1959 Society of Film and Television Arts Television Awards

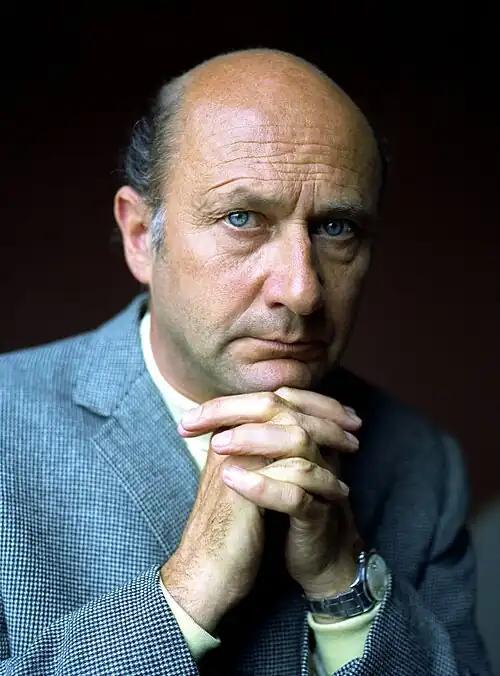
Donald Pleasence

The 1959 Society of Film and Television Arts Television Awards were the first giving under that name of the United Kingdom's premier television awards, having previously been known as the Guild of Television Producers and Directors Awards before that organisation's merger with the British Film Academy. The awards later became known as the British Academy Television Awards, under which name they are still given.